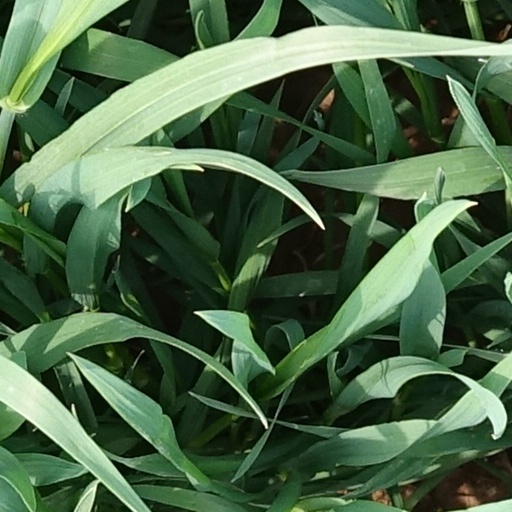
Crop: wheat